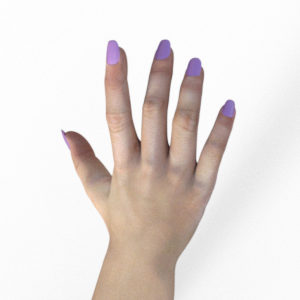
Label: paper